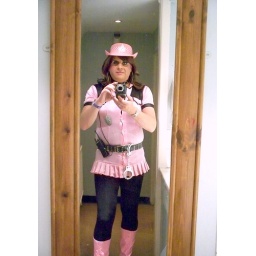
mirror mirror (on the wall in the ladies toilet) who is the farest of them all